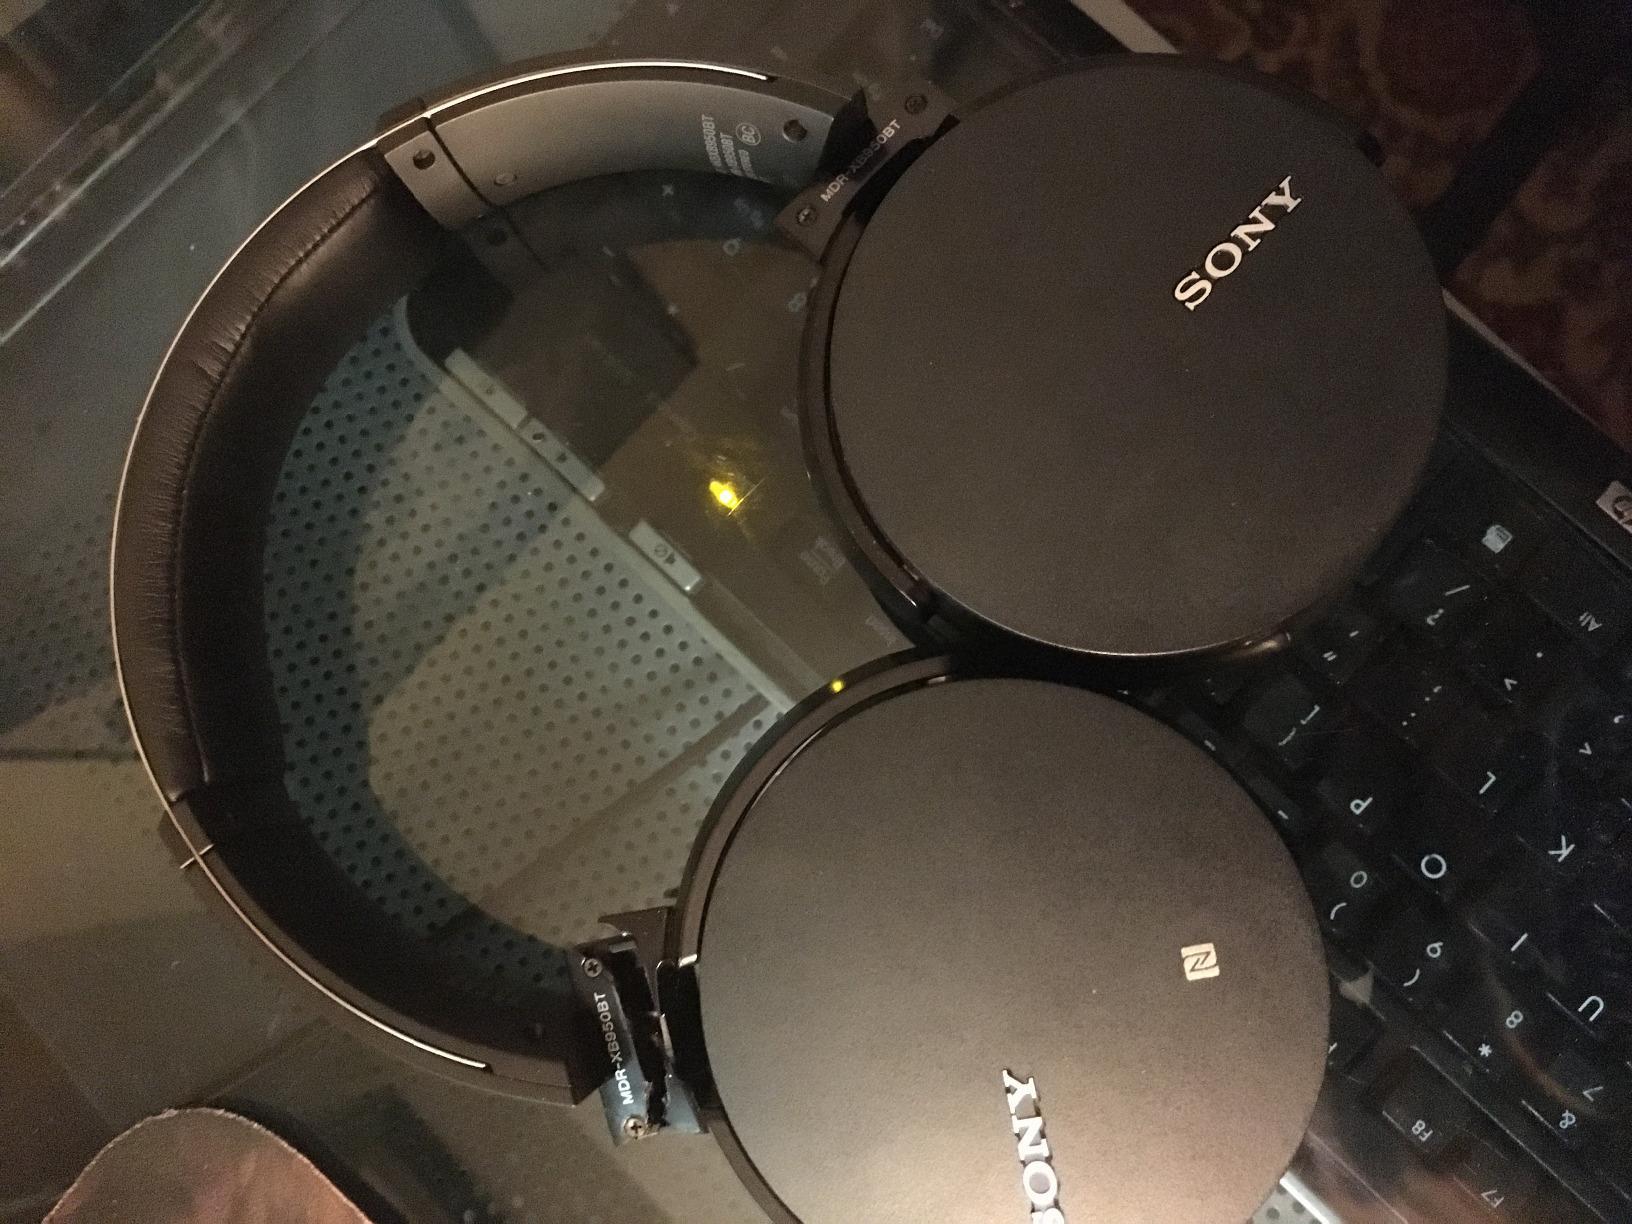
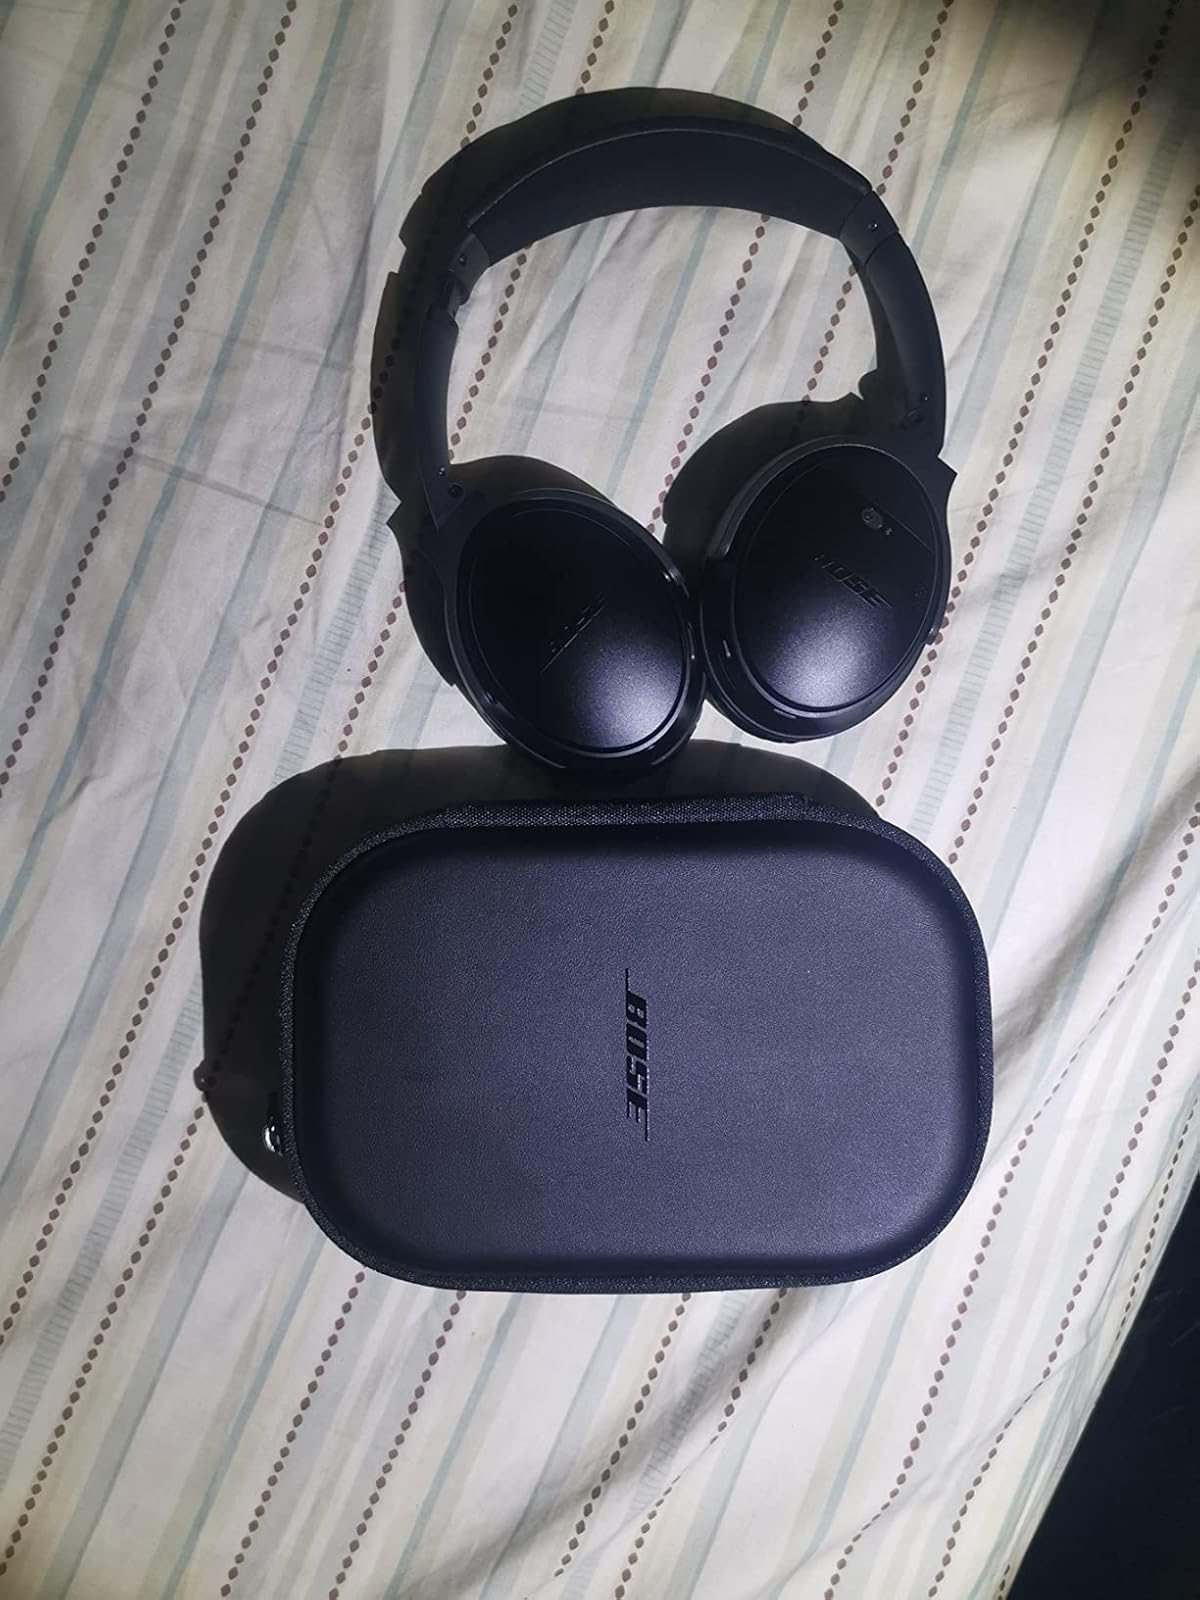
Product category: headphones
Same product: no